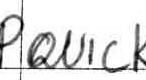
Label: quickly